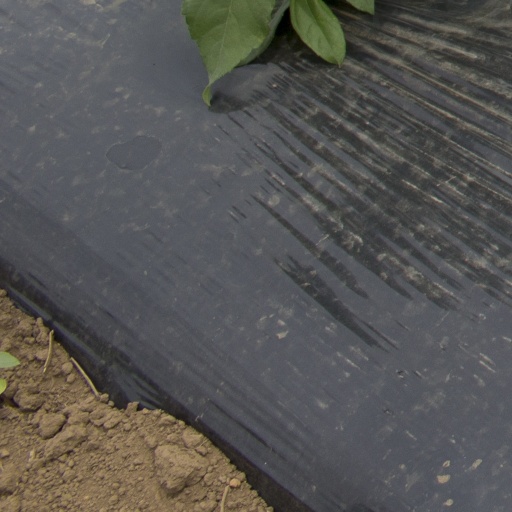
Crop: Jerusalem artichoke